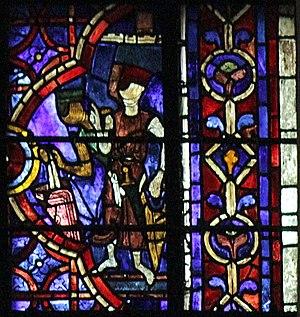
Le vitrail de Saint Thomas Becket est un vitrail gothique de la cathédrale Notre-Dame de Chartres, situé dans la partie sud du déambulatoire, dans la chapelle des confesseurs.